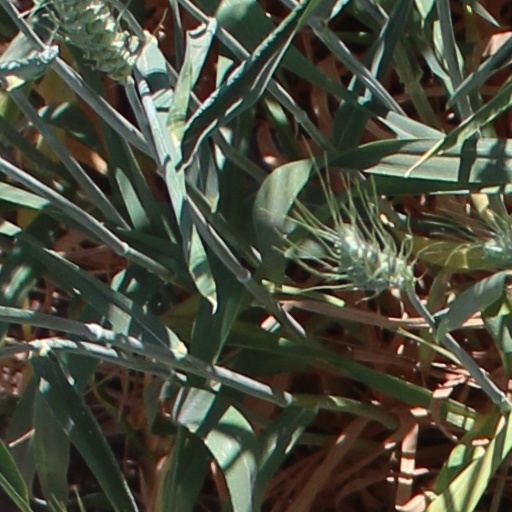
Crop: wheat